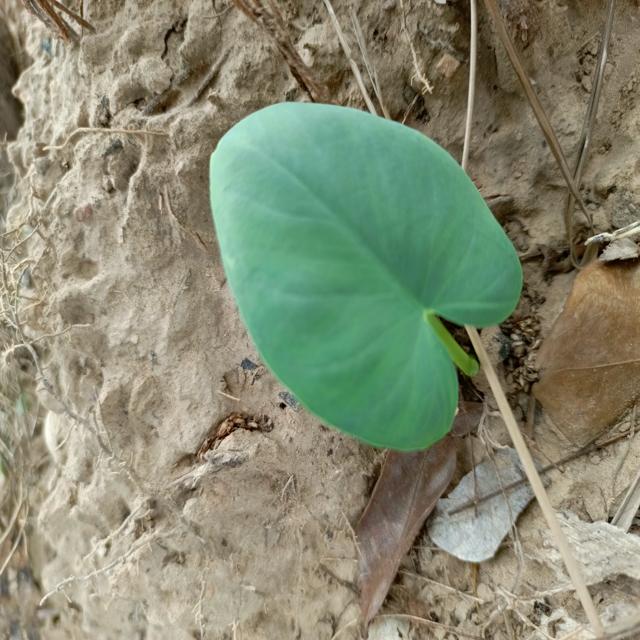
Label: Healthy